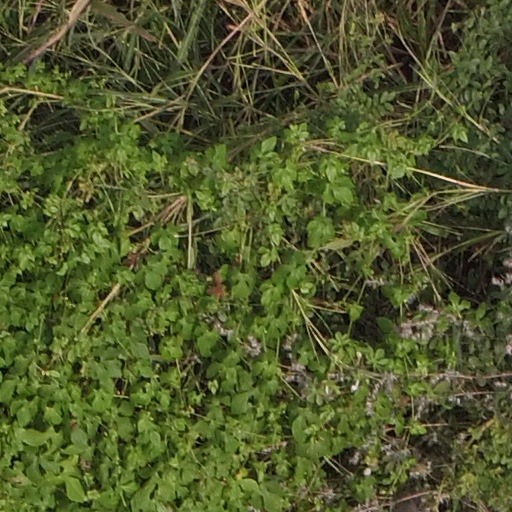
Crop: maize; corn